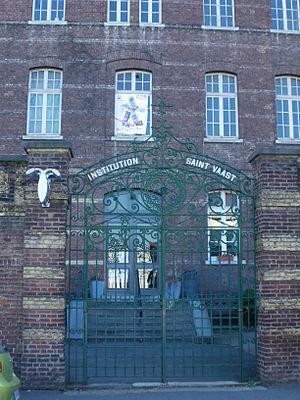
Vue de l'entrée principale du collège Saint-Vaast de Béthune
Béthune est une commune française située dans le département du Pas-de-Calais en région Hauts-de-France.